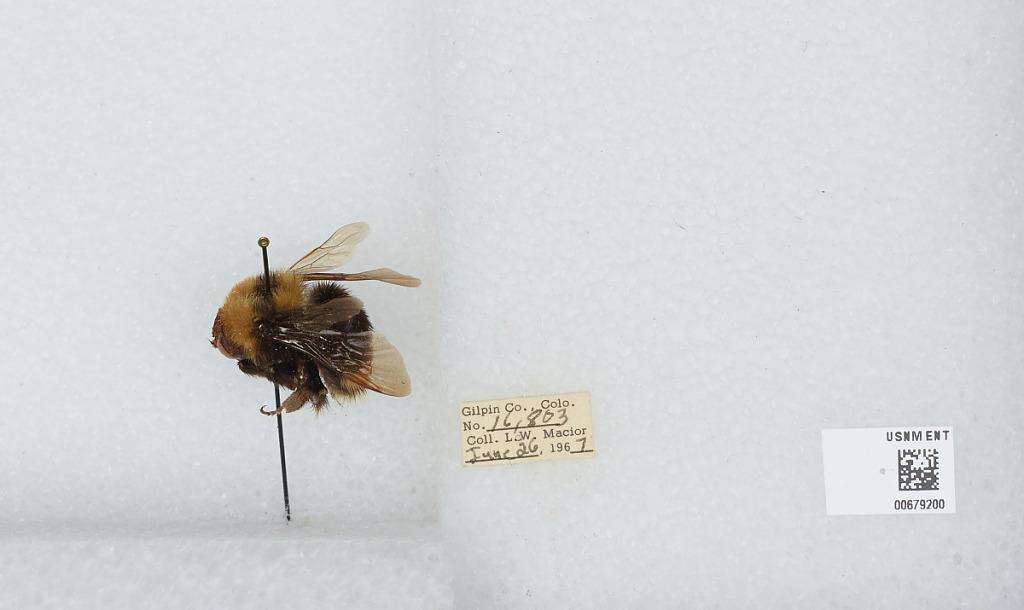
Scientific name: Bombus (Bombus) occidentalis Greene
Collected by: L. Macior
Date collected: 1967-6-26
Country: United States
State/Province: Colorado
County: Gilpin
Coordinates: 39.8908, -105.508